Adenylate kinase

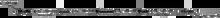
Describes the generic kinetic cycle of the ADK enzyme family. Ternary complex is labeled.

A 2007 study by Whitford et al. shows the conformations of ADK when binding with ATP or AMP. The study shows that there are three relevant conformations or structures of ADK—CORE, Open, and Closed. In ADK, there are two small domains called the LID and NMP. ATP binds in the pocket formed by the LID and CORE domains. AMP binds in the pocket formed by the NMP and CORE domains. The Whitford study also reported findings that show that localized regions of a protein unfold during conformational transitions. This mechanism reduces the strain and enhances catalytic efficiency. Local unfolding is the result of competing strain energies in the protein.